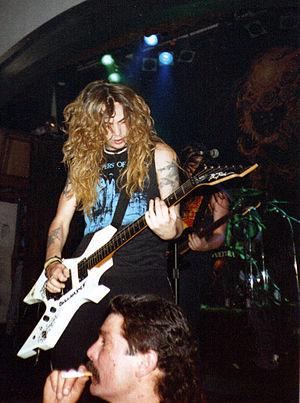
Sepultura est un groupe de thrash metal brésilien, originaire de Belo Horizonte, dans l'État du Minas Gerais. Formé par Max et Igor Cavalera en 1984, le groupe est l'un des plus influents du thrash, death et groove metal de la fin des années 1980 et du début des années 1990. Il évolue ensuite vers le metalcore, en incorporant des éléments provenant du nu metal, du metal alternatif et du metal industriel.
B.C. Rich est une marque de guitares acoustiques et électriques américaine fondée en 1969 par Bernardo Chavez Rico. Elle est principalement connue pour ses instruments aux formes pointues et exagérées. La marque a trouvé son premier public dans les années 1970 parmi les musiciens hard et jazz rock avant d’accroître sa notoriété dans les années 1980 avec l’essor du heavy metal. Actuellement B.C. Rich appartient à Hanser Music Group, une société de distribution basée à Hebron au Kentucky. Les instruments sont produits aux États-Unis et dans différents pays d’Asie.